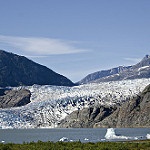
Scene: Outdoor